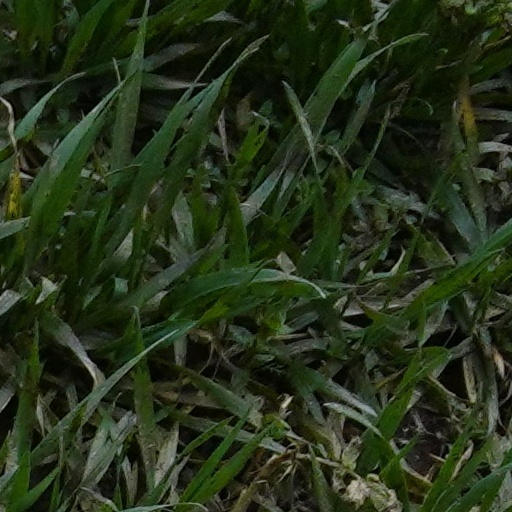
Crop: wheat